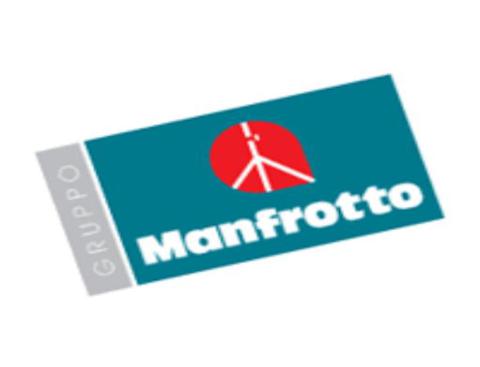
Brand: manfrotto
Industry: Electronic